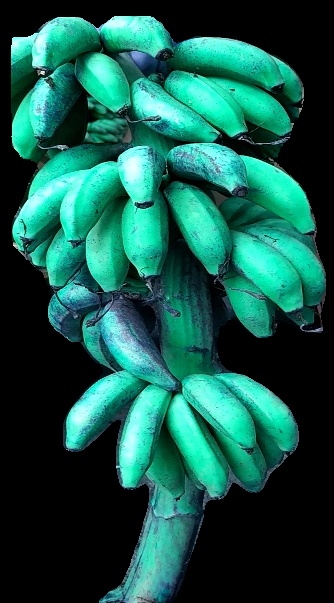
Variety: rasbale
Grade: grade3